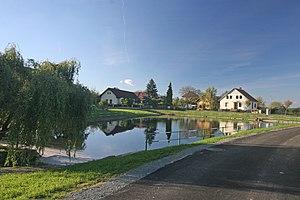
Turkovice est une commune du district de Pardubice, dans la région de Pardubice, en République tchèque. Sa population s'élevait à 218 habitants en 2017.